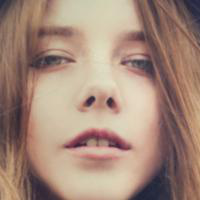
Age group: age 11-20